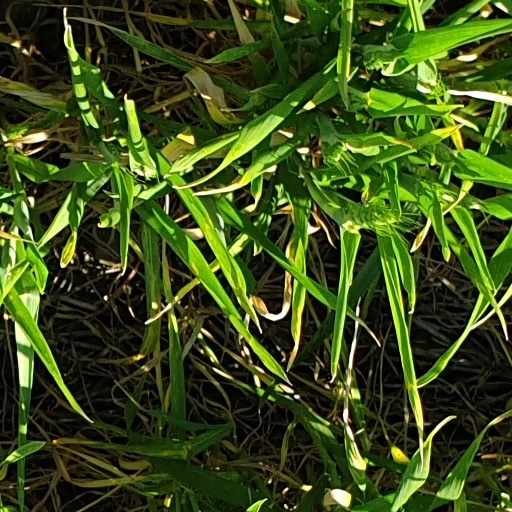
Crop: wheat